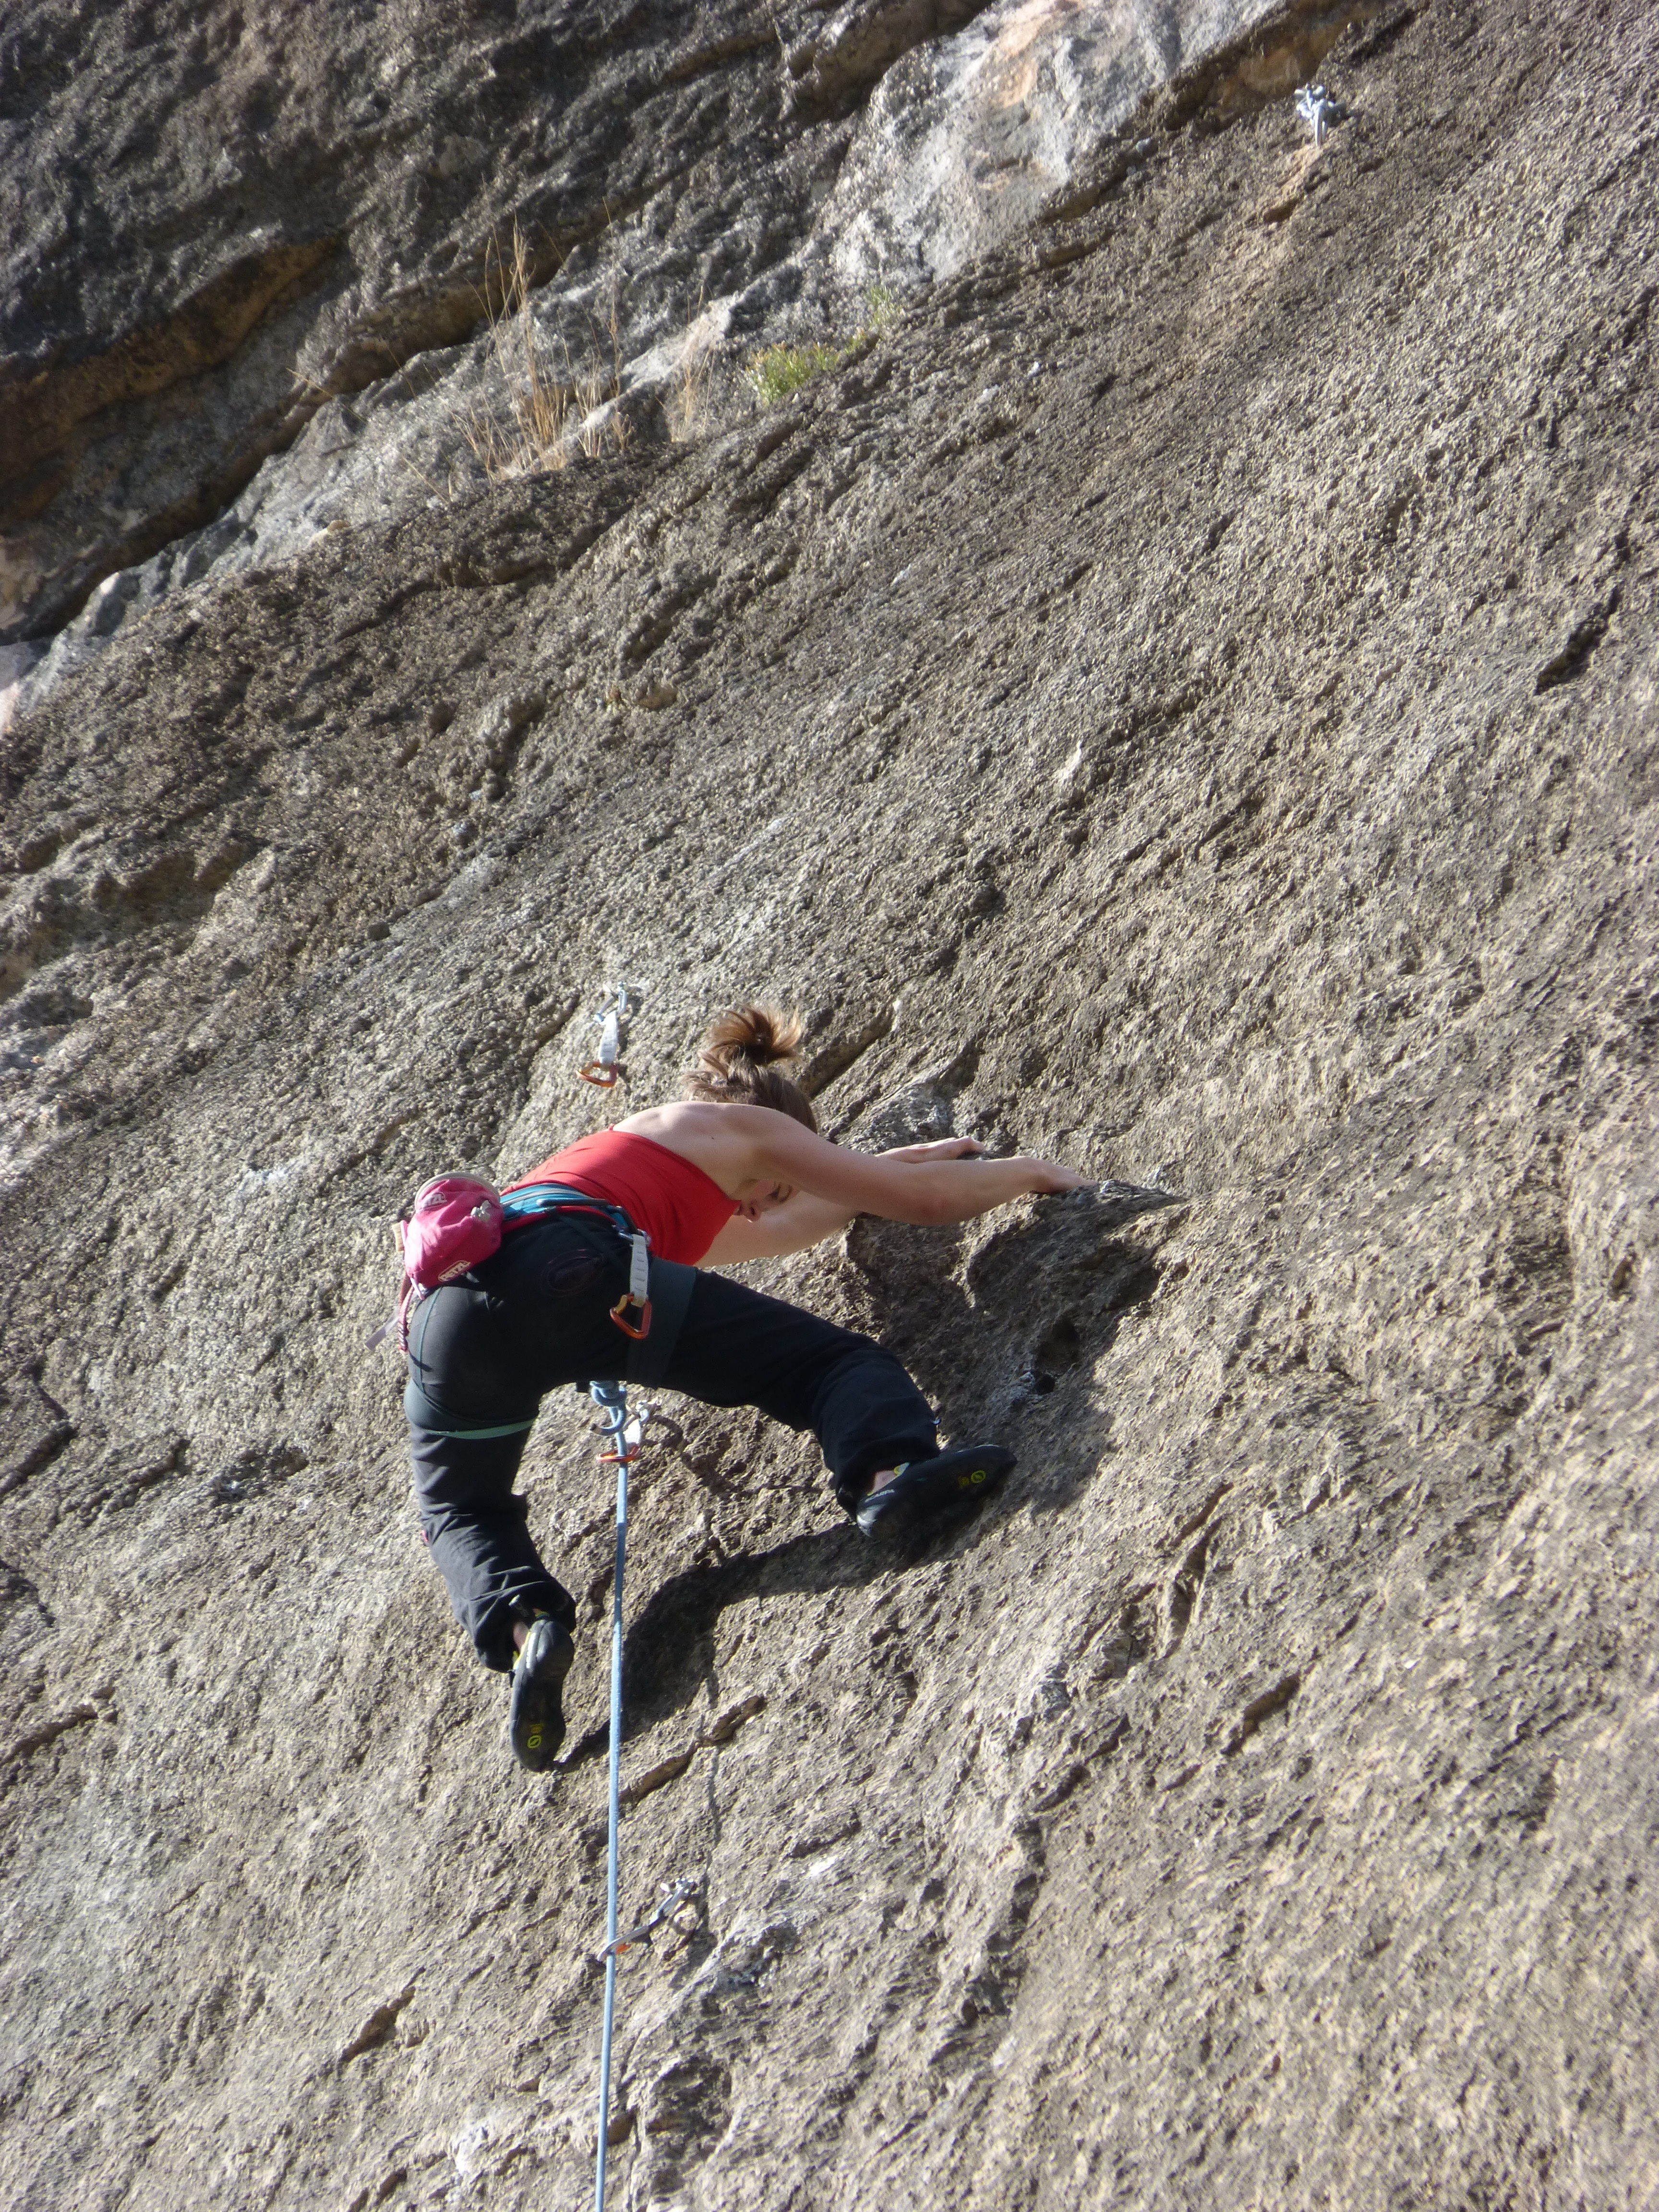
rock, adventure, recreation, soil, climbing, rock climbing, climber, extreme sport, rock wall, ridge, mountaineering, sports, harness, siurana, escalation, scalar, outdoor recreation, geological phenomenon, individual sports, sport climbing, free solo climbing